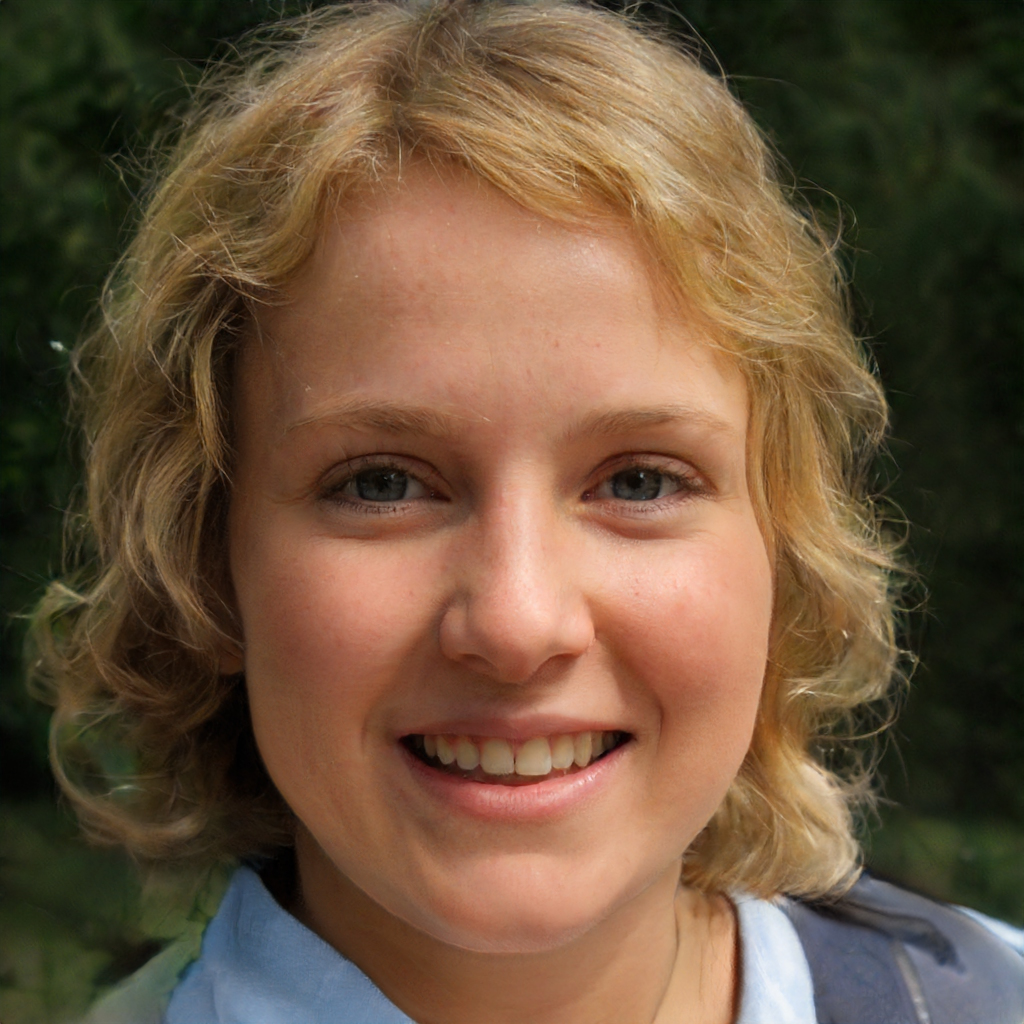
Label: Colored